Thomas Gray (VC)

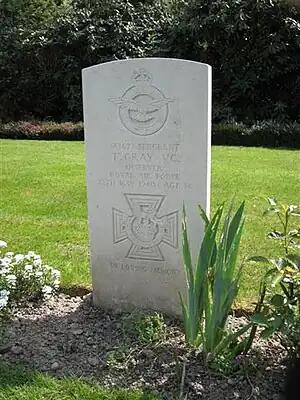
Grave in Heverlee War Cemetery

A Vickers VC-10 Serial 'XR807' of No. 101 Squadron was named 'Donald Garland VC & Thomas Gray VC'.